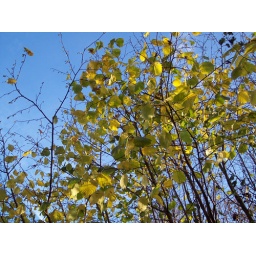
Bright blue sky, yellow leaves glittering in the sun, Taken at Watermead Park, Leics